Nancy Tribble Benda

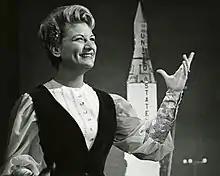
Scene from "Miss Nancy's Store"

Nancy Tribble Benda (April 2, 1930 – July 28, 2015) was an actress, educator, and a pioneer of early educational television with her show "Miss Nancy’s Store."